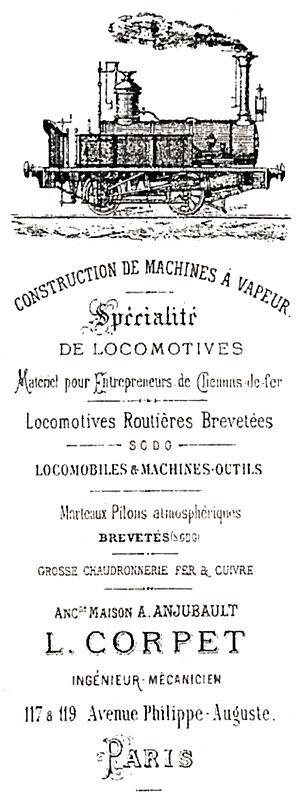
Entête de lettre de L. Louvet avec dessin d'une locomotive et texte
« Corpet-Louvet » est le nom d'une société connue en particulier pour sa production de locomotives à vapeur. Les amateurs de l'histoire des chemins de fer, notamment du réseau secondaire à voie étroite, connaissent bien cette entreprise familiale qui en fait a pris successivement la forme de plusieurs entités juridiques, jalonnant pendant près d'une centaine d'années son activité de constructeur ferroviaire. Cette période débute dans la deuxième moitié du XIXᵉ siècle et se poursuit pendant toute la première moitié du XXᵉ siècle, la fin de la production ferroviaire se situant en 1952.